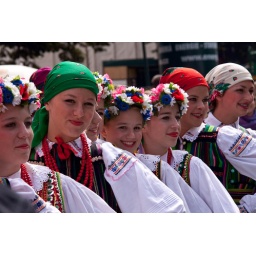
These girls were lined up in traditional dress for some shows in the Old Town Square